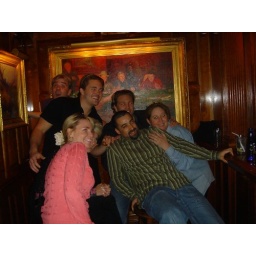
The 'kids' mug for a shot at a local bar during Yanik Silver's Underground Seminar in March 2005